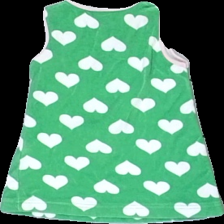
View: back
Type: Dress
Category: Children
Brand: Me & I
Colors: Green, White, Pink
Material: 100% cott
Pattern: Other
Cut: C-collar, Regular
Size: 86
Price range: 50-100
Recommended usage: Reuse
Description: Green dress with white hearts and pink trim from Me & I, size 86/92. Okay condition.